John Felske

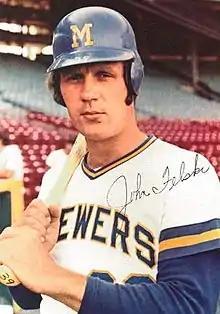
Felske in 1973

John Frederick Felske (May 30, 1942 - November 30, 2024) was an American former professional baseball catcher, coach, and manager in Major League Baseball (MLB). Felske reached the big leagues as a player with the Chicago Cubs and Milwaukee Brewers. Most notably, he was the manager of the Philadelphia Phillies, where he achieved a record of 190 victories and 194 defeats (.495), across all or part of three seasons (– and the first 61 games of ), before being succeeded by Lee Elia.